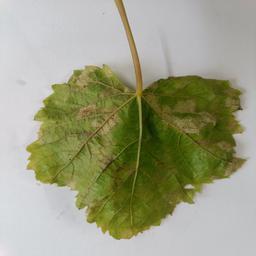
Label: Downy Mildew